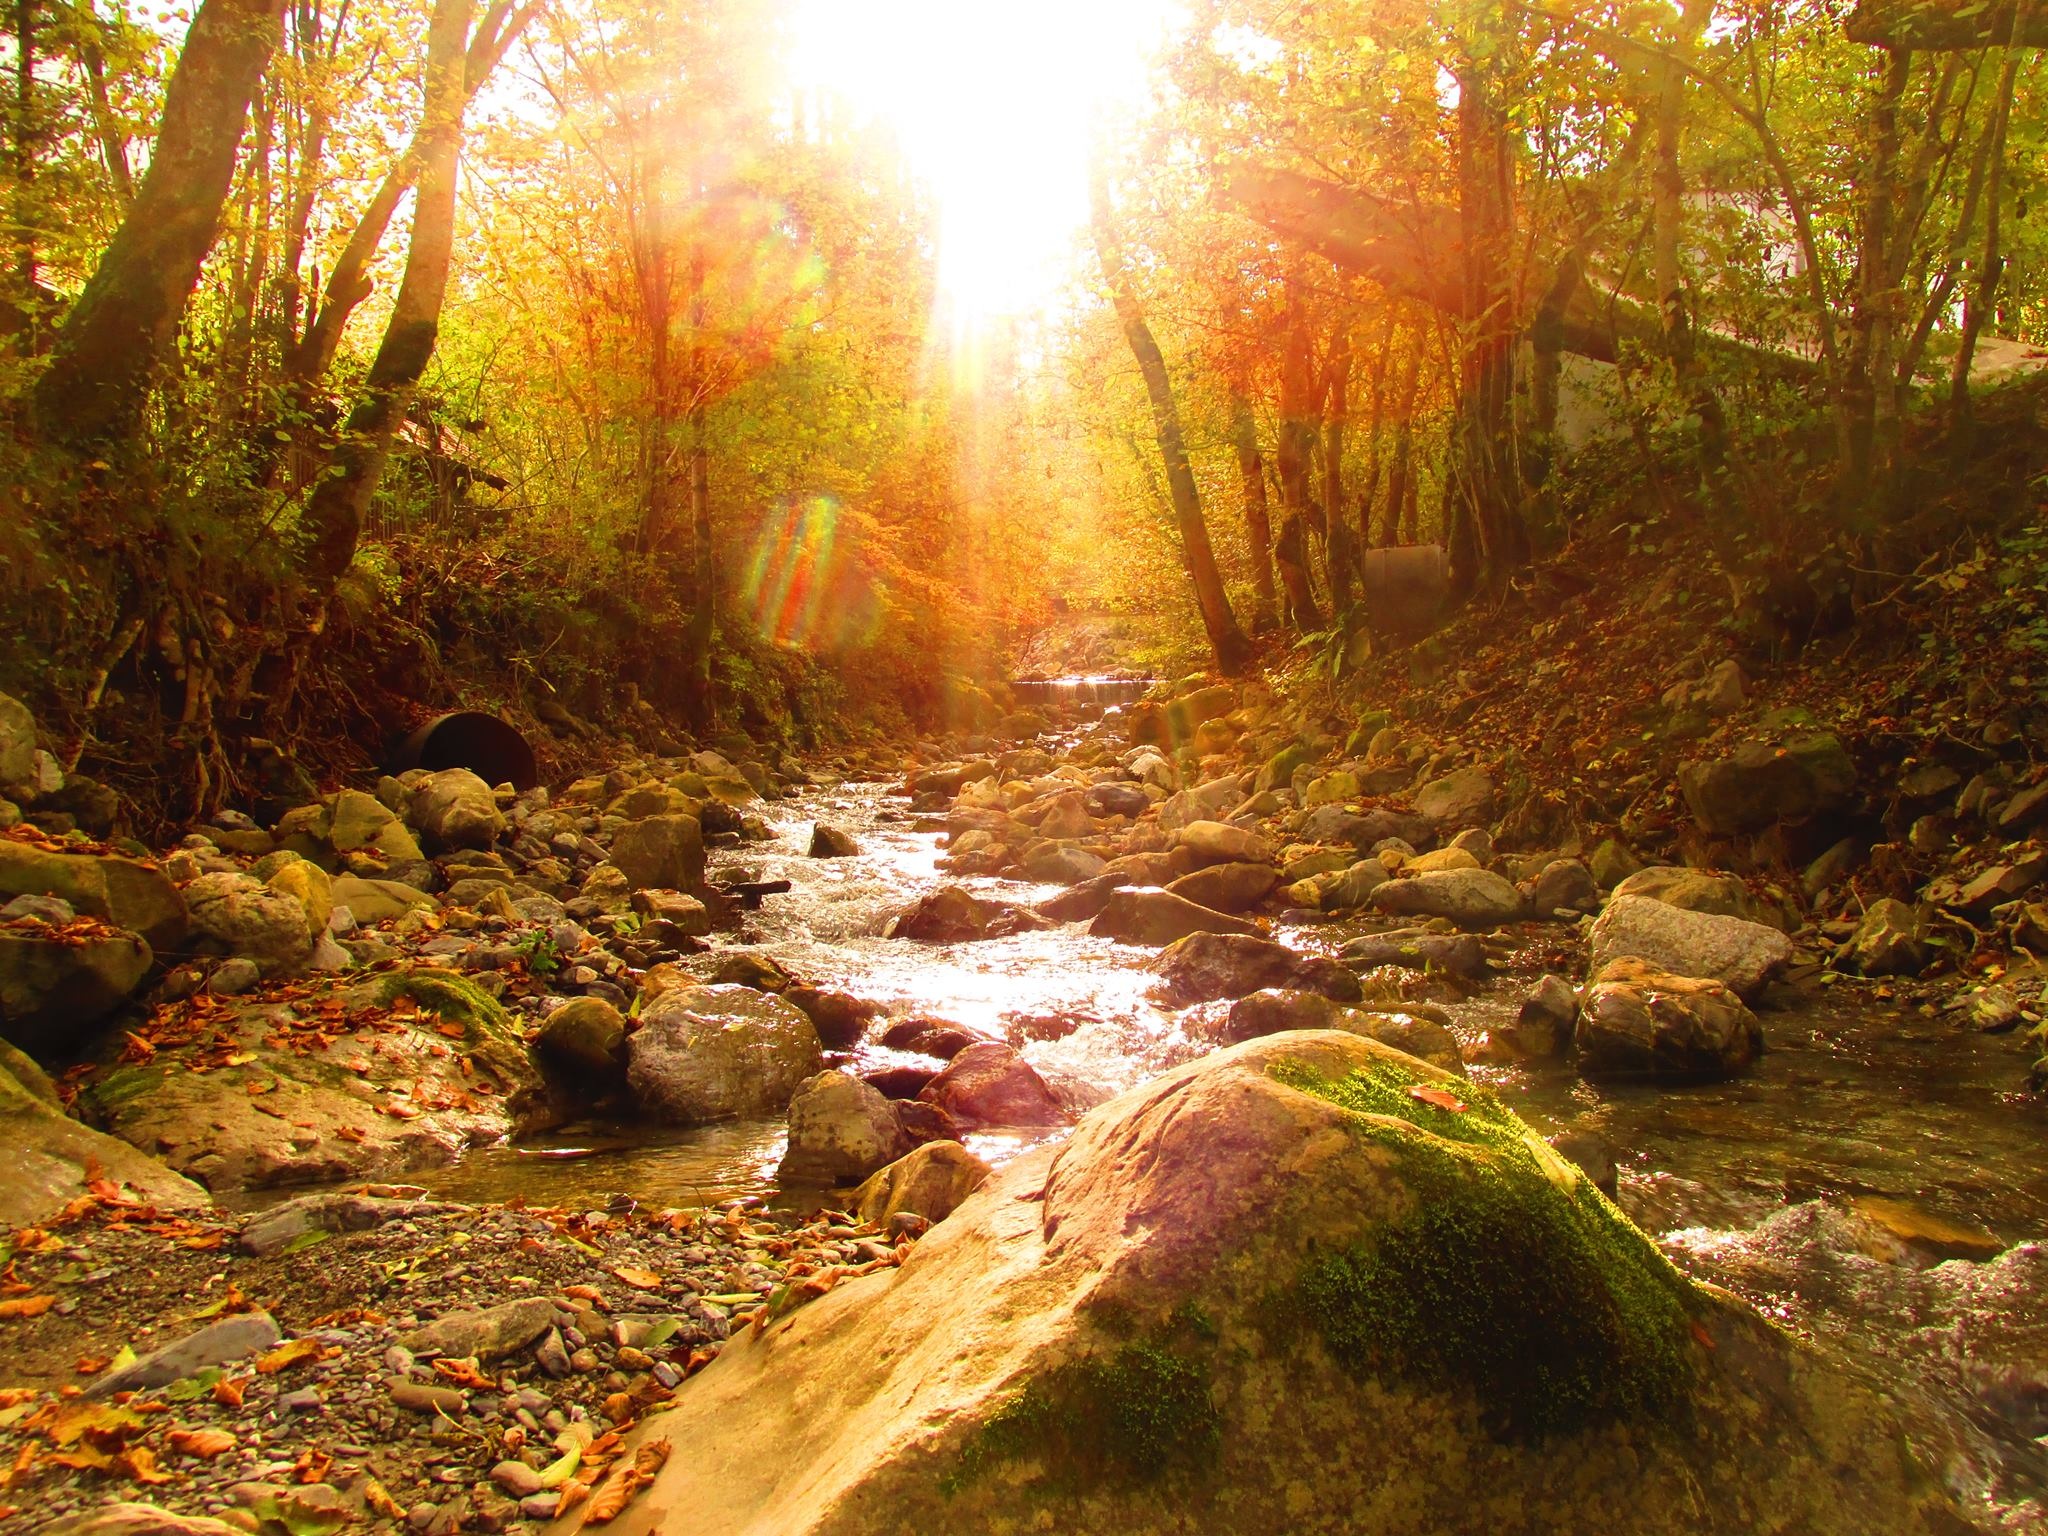
tree, nature, forest, wilderness, light, sun, sunlight, leaf, river, valley, stream, autumn, season, trees, woodland, bach, habitat, mood, natural environment